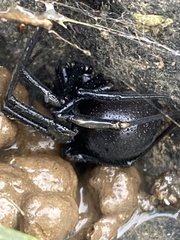
Species: Lactrodectus_hesperus